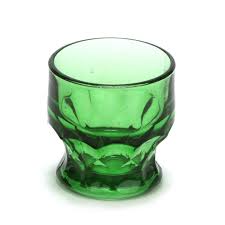
Label: glass